Angus Crichton

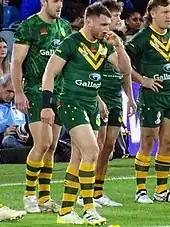
Crichton warming up for the Kangaroos at the 2021 RLWC

On 22 February, Crichton played for the Sydney Roosters in their 2020 World Club Challenge victory defeating St Helens 20-12.